Jack Crossland

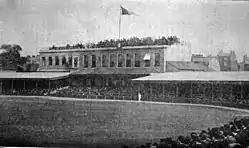
Black and white photograph of the Oval cricket ground

Crossland's delivery was the cause for much discussion throughout his most successful year of 1882, but despite a commonly held view that he threw the ball, umpires never called a no-ball against him for throwing in first-class matches. His bowling action during the match against Surrey at the Oval was the subject of significant complaints from the crowd, who accused him of throwing. During his bowling spell, he was heckled by the crowd, with shouts of "well-thrown" and "take him off", and he was later surrounded by Surrey supporters when he returned to the changing rooms. "The Times" addressed the issue in their match report, with a reminder that the umpires are the "judges of fair or unfair play", while the gossip columnist in "" suggested that it was "very obvious and frequent infringement of the laws defining bowling", and that it was clear that umpires lacked the expertise and the bravery to no-ball a bowler.